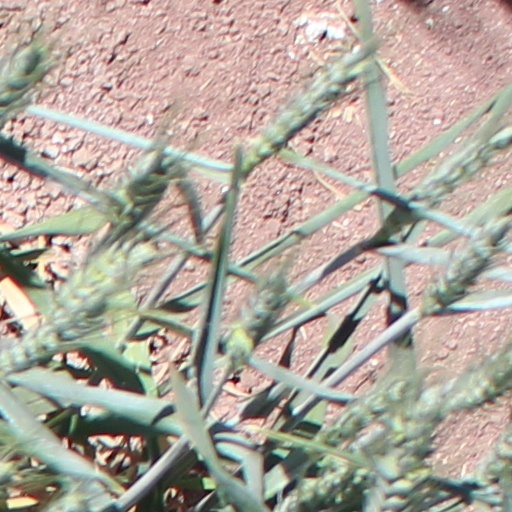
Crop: wheat